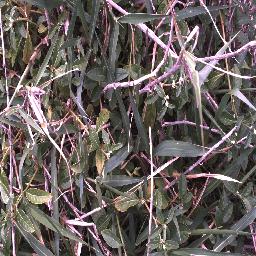
Label: negative